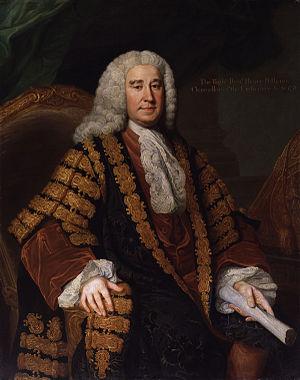
Les élections générales britanniques de 1747 se sont déroulées en Grande-Bretagne du 26 juin au 4 août 1747. Ces élections sont remportées par le parti whig.
Henry Pelham est un homme d'État britannique, membre du parti whig et qui fut Premier ministre de Grande-Bretagne de 1743 à sa mort.
Avant de devenir l'un des plus illustres romanciers du XVIIIᵉ siècle, Henry Fielding a eu plusieurs carrières en tant qu'écrivain, essayiste, pamphlétaire, dramaturge et journaliste. Si le roman l'a occupé dans la seconde partie de sa vie, le théâtre pendant les dix première années de sa création littéraire, la presse est restée une constante dès ses débuts jusqu'à sa mort.